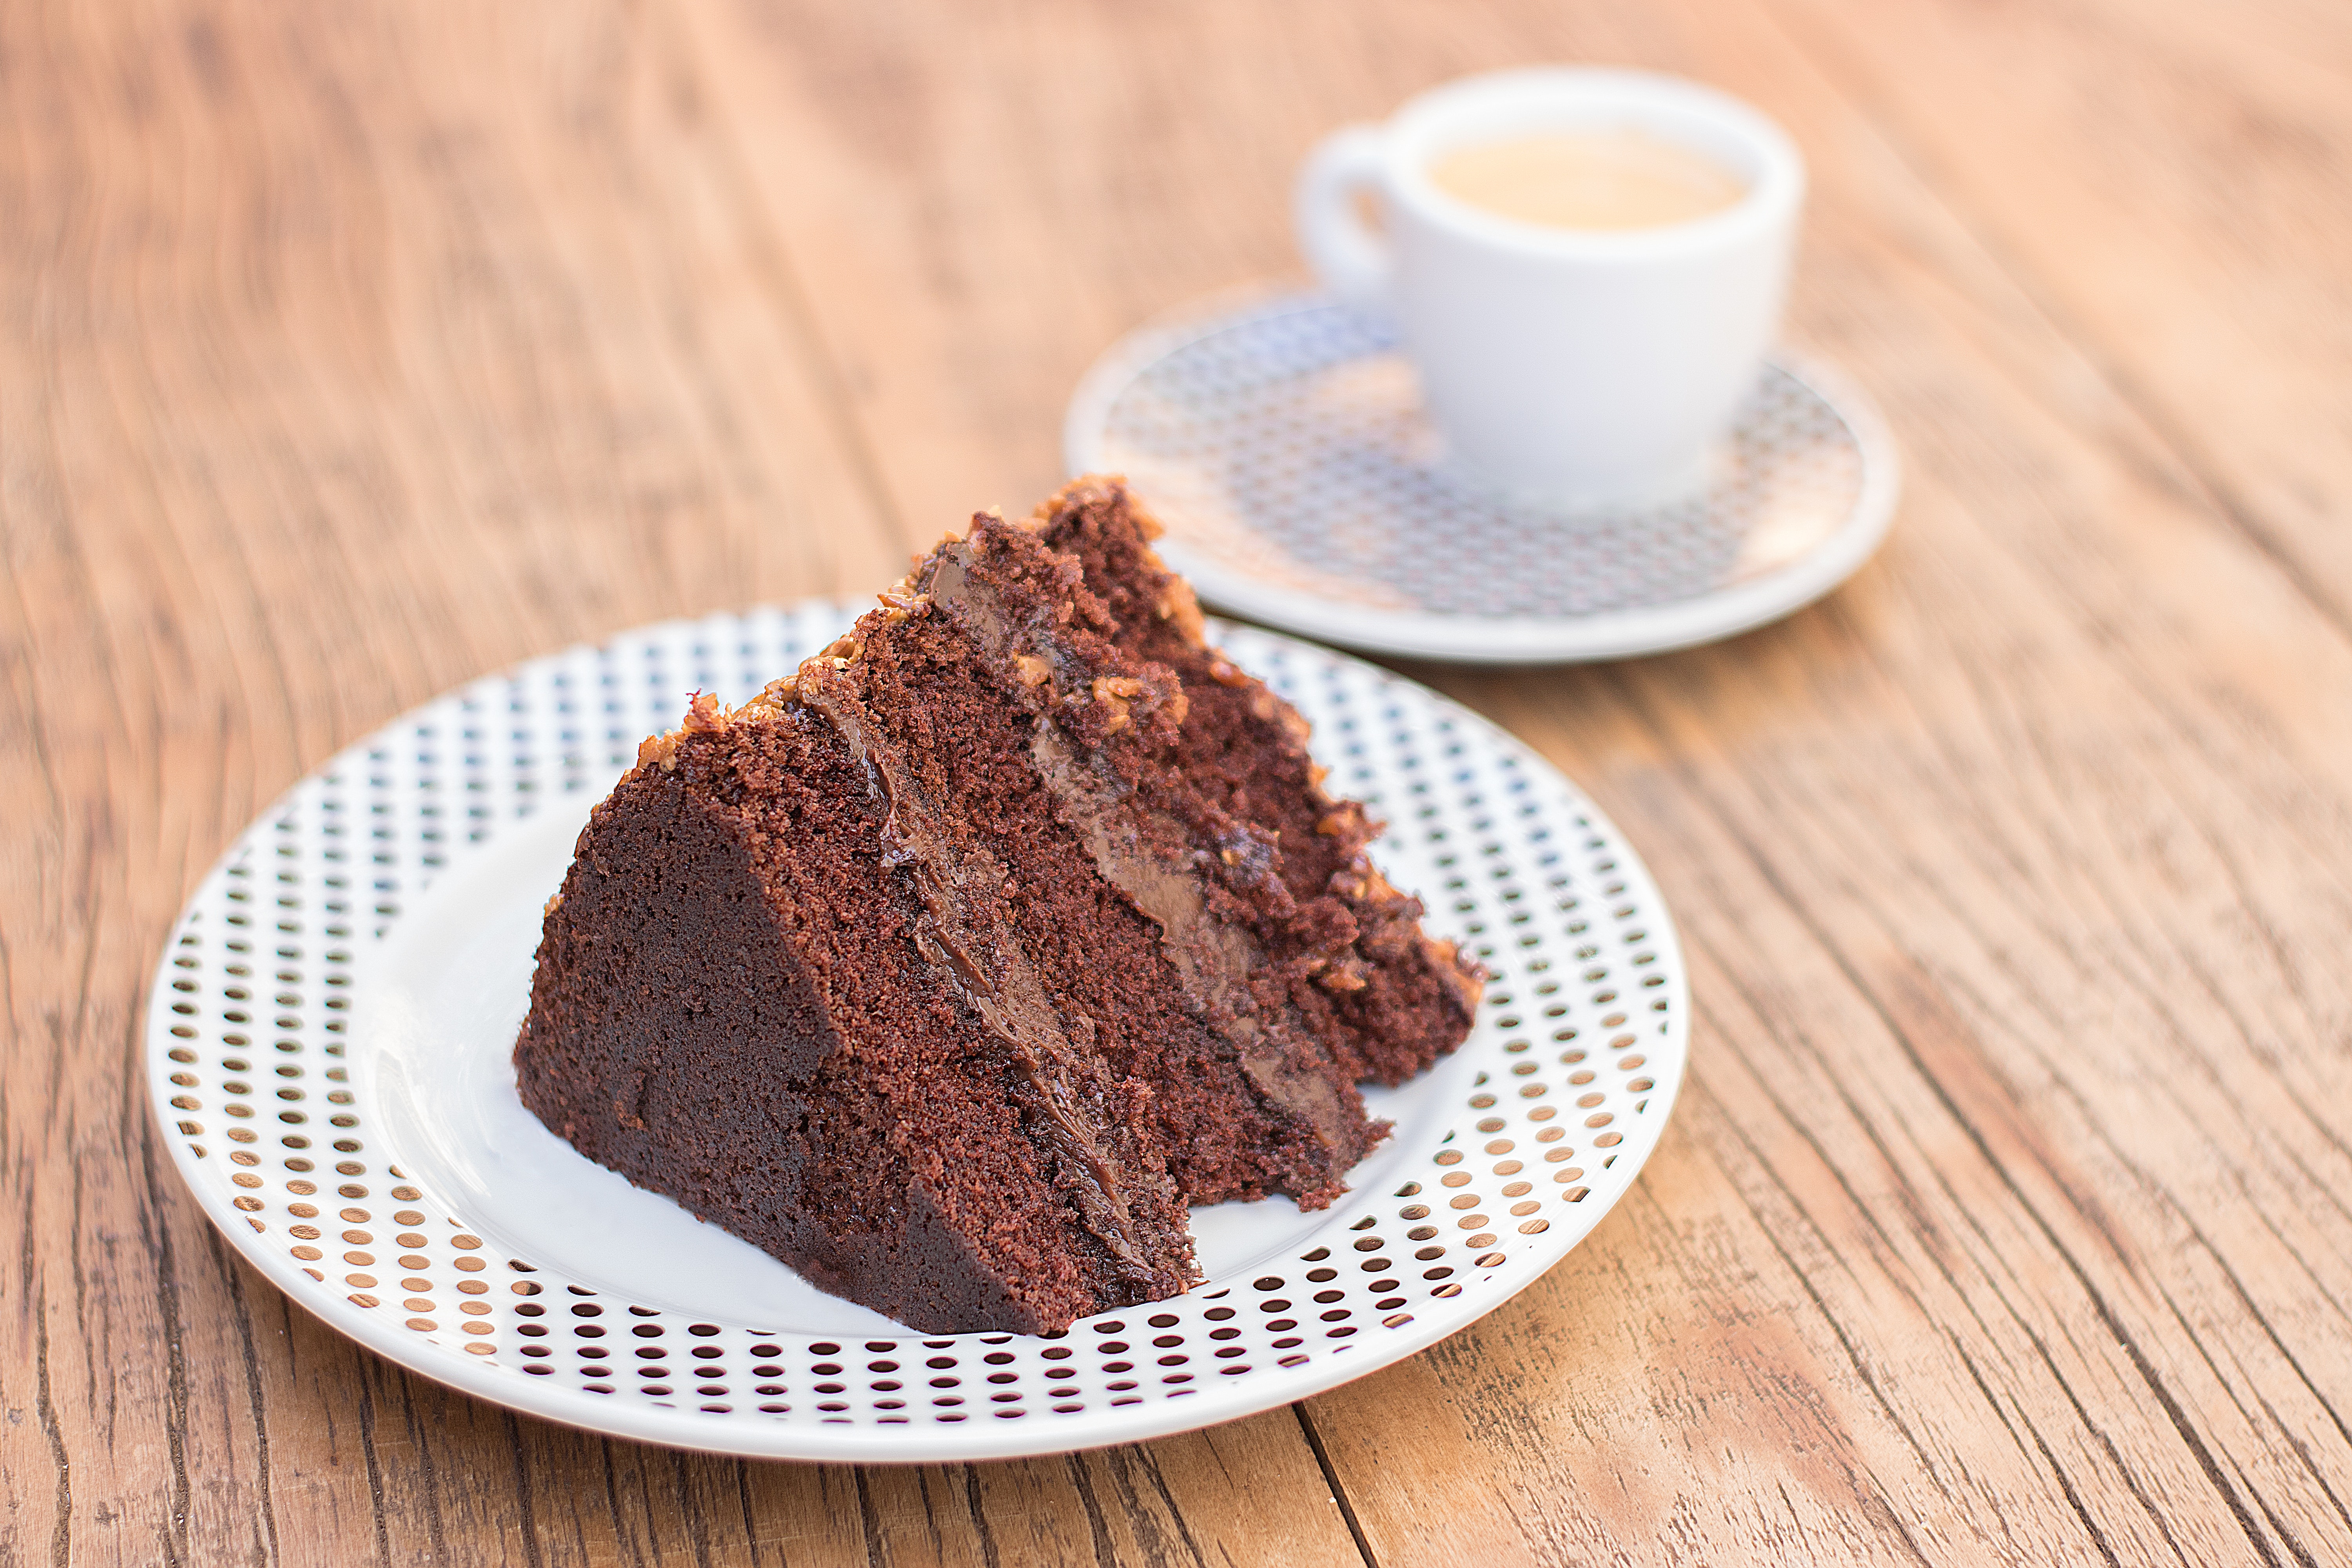
food, tableware, coffee cup, cup, ingredient, recipe, table, cake, plate, dishware, serveware, drinkware, cuisine, staple food, gluten, Lekach, dish, kuchen, Sticky toffee pudding, teacup, snack cake, produce, dessert, saucer, sweetness, flourless chocolate cake, frozen dessert, baking, icing, sugar cake, mug, baked goods, wood, torte, coffee, chocolate cake, birthday cake, Cocoa solids, finger food, chocolate, parkin, snack, torta caprese, comfort food, porcelain, cooking, tea